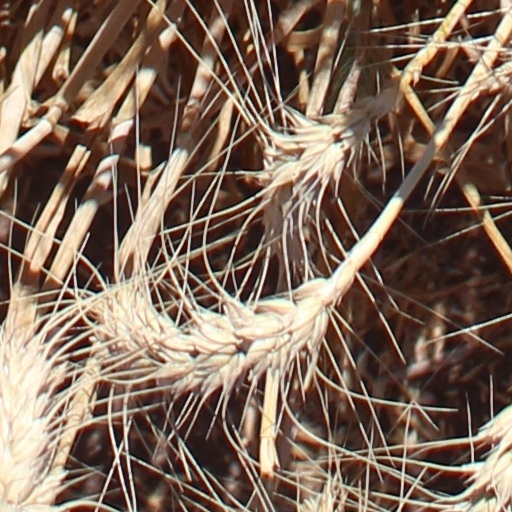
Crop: wheat